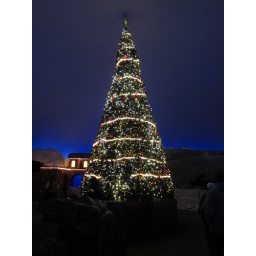
This tree was inside the Polar building in SeaWorld.